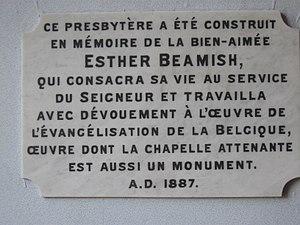
Stèle à la mémoire d'Esther Beamish, scellée dans le hall d'entrée du presbytère de Spa
L’église protestante de Spa, située rue Brixhe, est un édifice religieux protestant, classé comme « bâtiment de grande valeur du centre ancien » de la ville de Spa, dans la province de Liège.